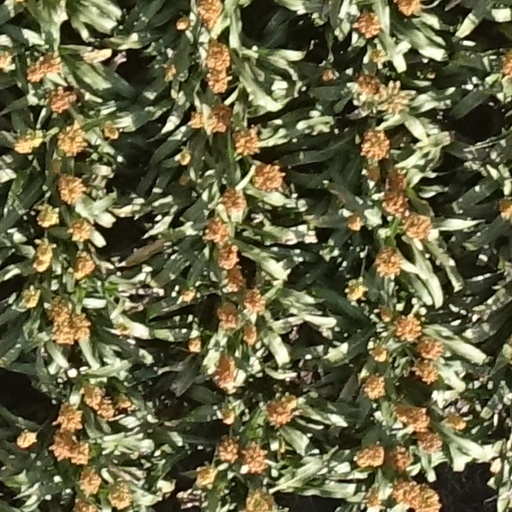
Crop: sorghum